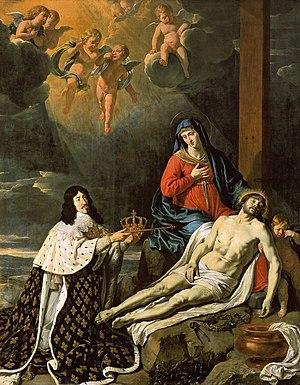
Tableau du Musée des Beaux-Arts de Caen, France
Frère Fiacre de Sainte-Marguerite, de son nom de naissance Denis Antheaume, plus connu sous le nom de Frère Fiacre, est un religieux français de la congrégation des augustins déchaussés.
L'église Notre-Dame-de-Grâces de Cotignac, ou le sanctuaire Notre-Dame des Grâces, est une église catholique située à Cotignac dans le département français du Var, en région Provence-Alpes-Côte d'Azur. L'église est construite en 1519 après les apparitions de Notre-Dame de Grâces à un simple paysan, sur ce même lieu. Des religieux sont affectés au sanctuaire et très rapidement rattachés à la congrégation de l'Oratoire.
Anne d'Autriche ’, infante d’Espagne, infante du Portugal, archiduchesse d’Autriche, princesse de Bourgogne et princesse des Pays-Bas, née le 22 septembre 1601 à Valladolid en Espagne et morte le 20 janvier 1666 à Paris d’un cancer du sein, est reine de France et de Navarre de 1615 à 1643 en tant qu’épouse de Louis XIII, puis régente de ces deux royaumes pendant la minorité de son fils. Fille du roi Philippe III, roi d’Espagne, et de l’archiduchesse Marguerite d'Autriche-Styrie, Anne d'Autriche est la mère de Louis XIV, le « roi Soleil », et de Philippe, duc d’Orléans.
Le musée des Beaux-Arts de Caen est un musée situé à Caen. Fondé en 1801, il est détruit en juillet 1944. Reconstruit entre 1967 et 1970, il rouvre au public en juin de cette dernière année, avant d'être officiellement inauguré le 14 décembre suivant.
Louis XIII, dit « le Juste », fils d'Henri IV et de Marie de Médicis, né le 27 septembre 1601 au château de Fontainebleau et mort le 14 mai 1643 au château neuf de Saint-Germain-en-Laye, est roi de France et de Navarre de 1610 à 1643.